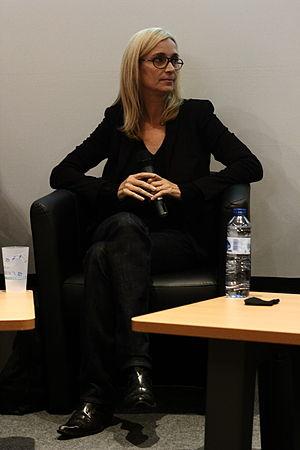
Valérie Tong Cuong, au Livre sur la Place de Nancy 2013
Valérie Tong Cuong est une écrivaine française née le 24 août 1964.